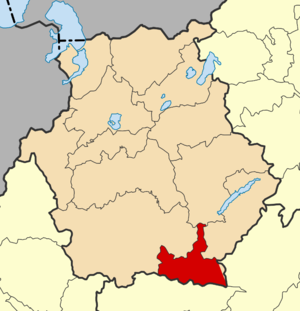
Deskáti est un dème dans le nome de Grevena en Macédoine-Occidentale, en Grèce.
La Grèce est organisée depuis le 1ᵉʳ janvier 2011 en 13 régions et 325 dèmes.